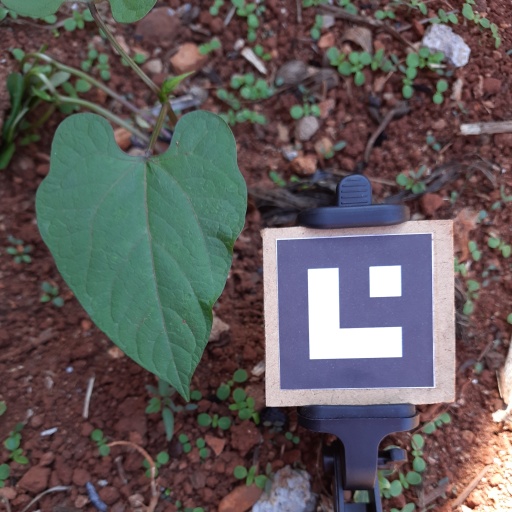
Observations: flat surface, no eating holes, with soild dust, under shade